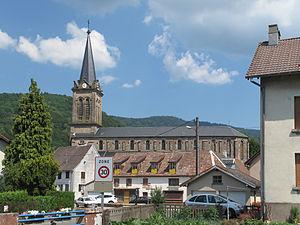
Lepuix, église de la Nativité-de-Notre-Dame dans la rue